The Bird King

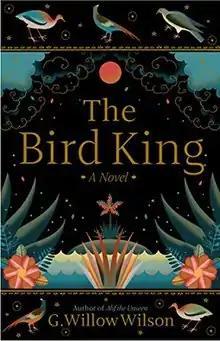
First edition

The Bird King is a 2019 fantasy novel by American writer G. Willow Wilson. Set in 1491, the novel takes place in the Emirate of Granada during the territory's final days. The story concerns the flight of Fatima and Hassan, a concubine and mapmaker, respectively, from service to the Emirate's last sultan.